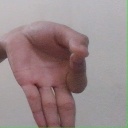
अक्षर: ज्ञ